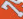
Number: 7